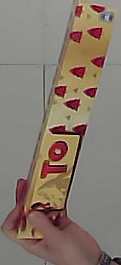
Product: toblerone_white